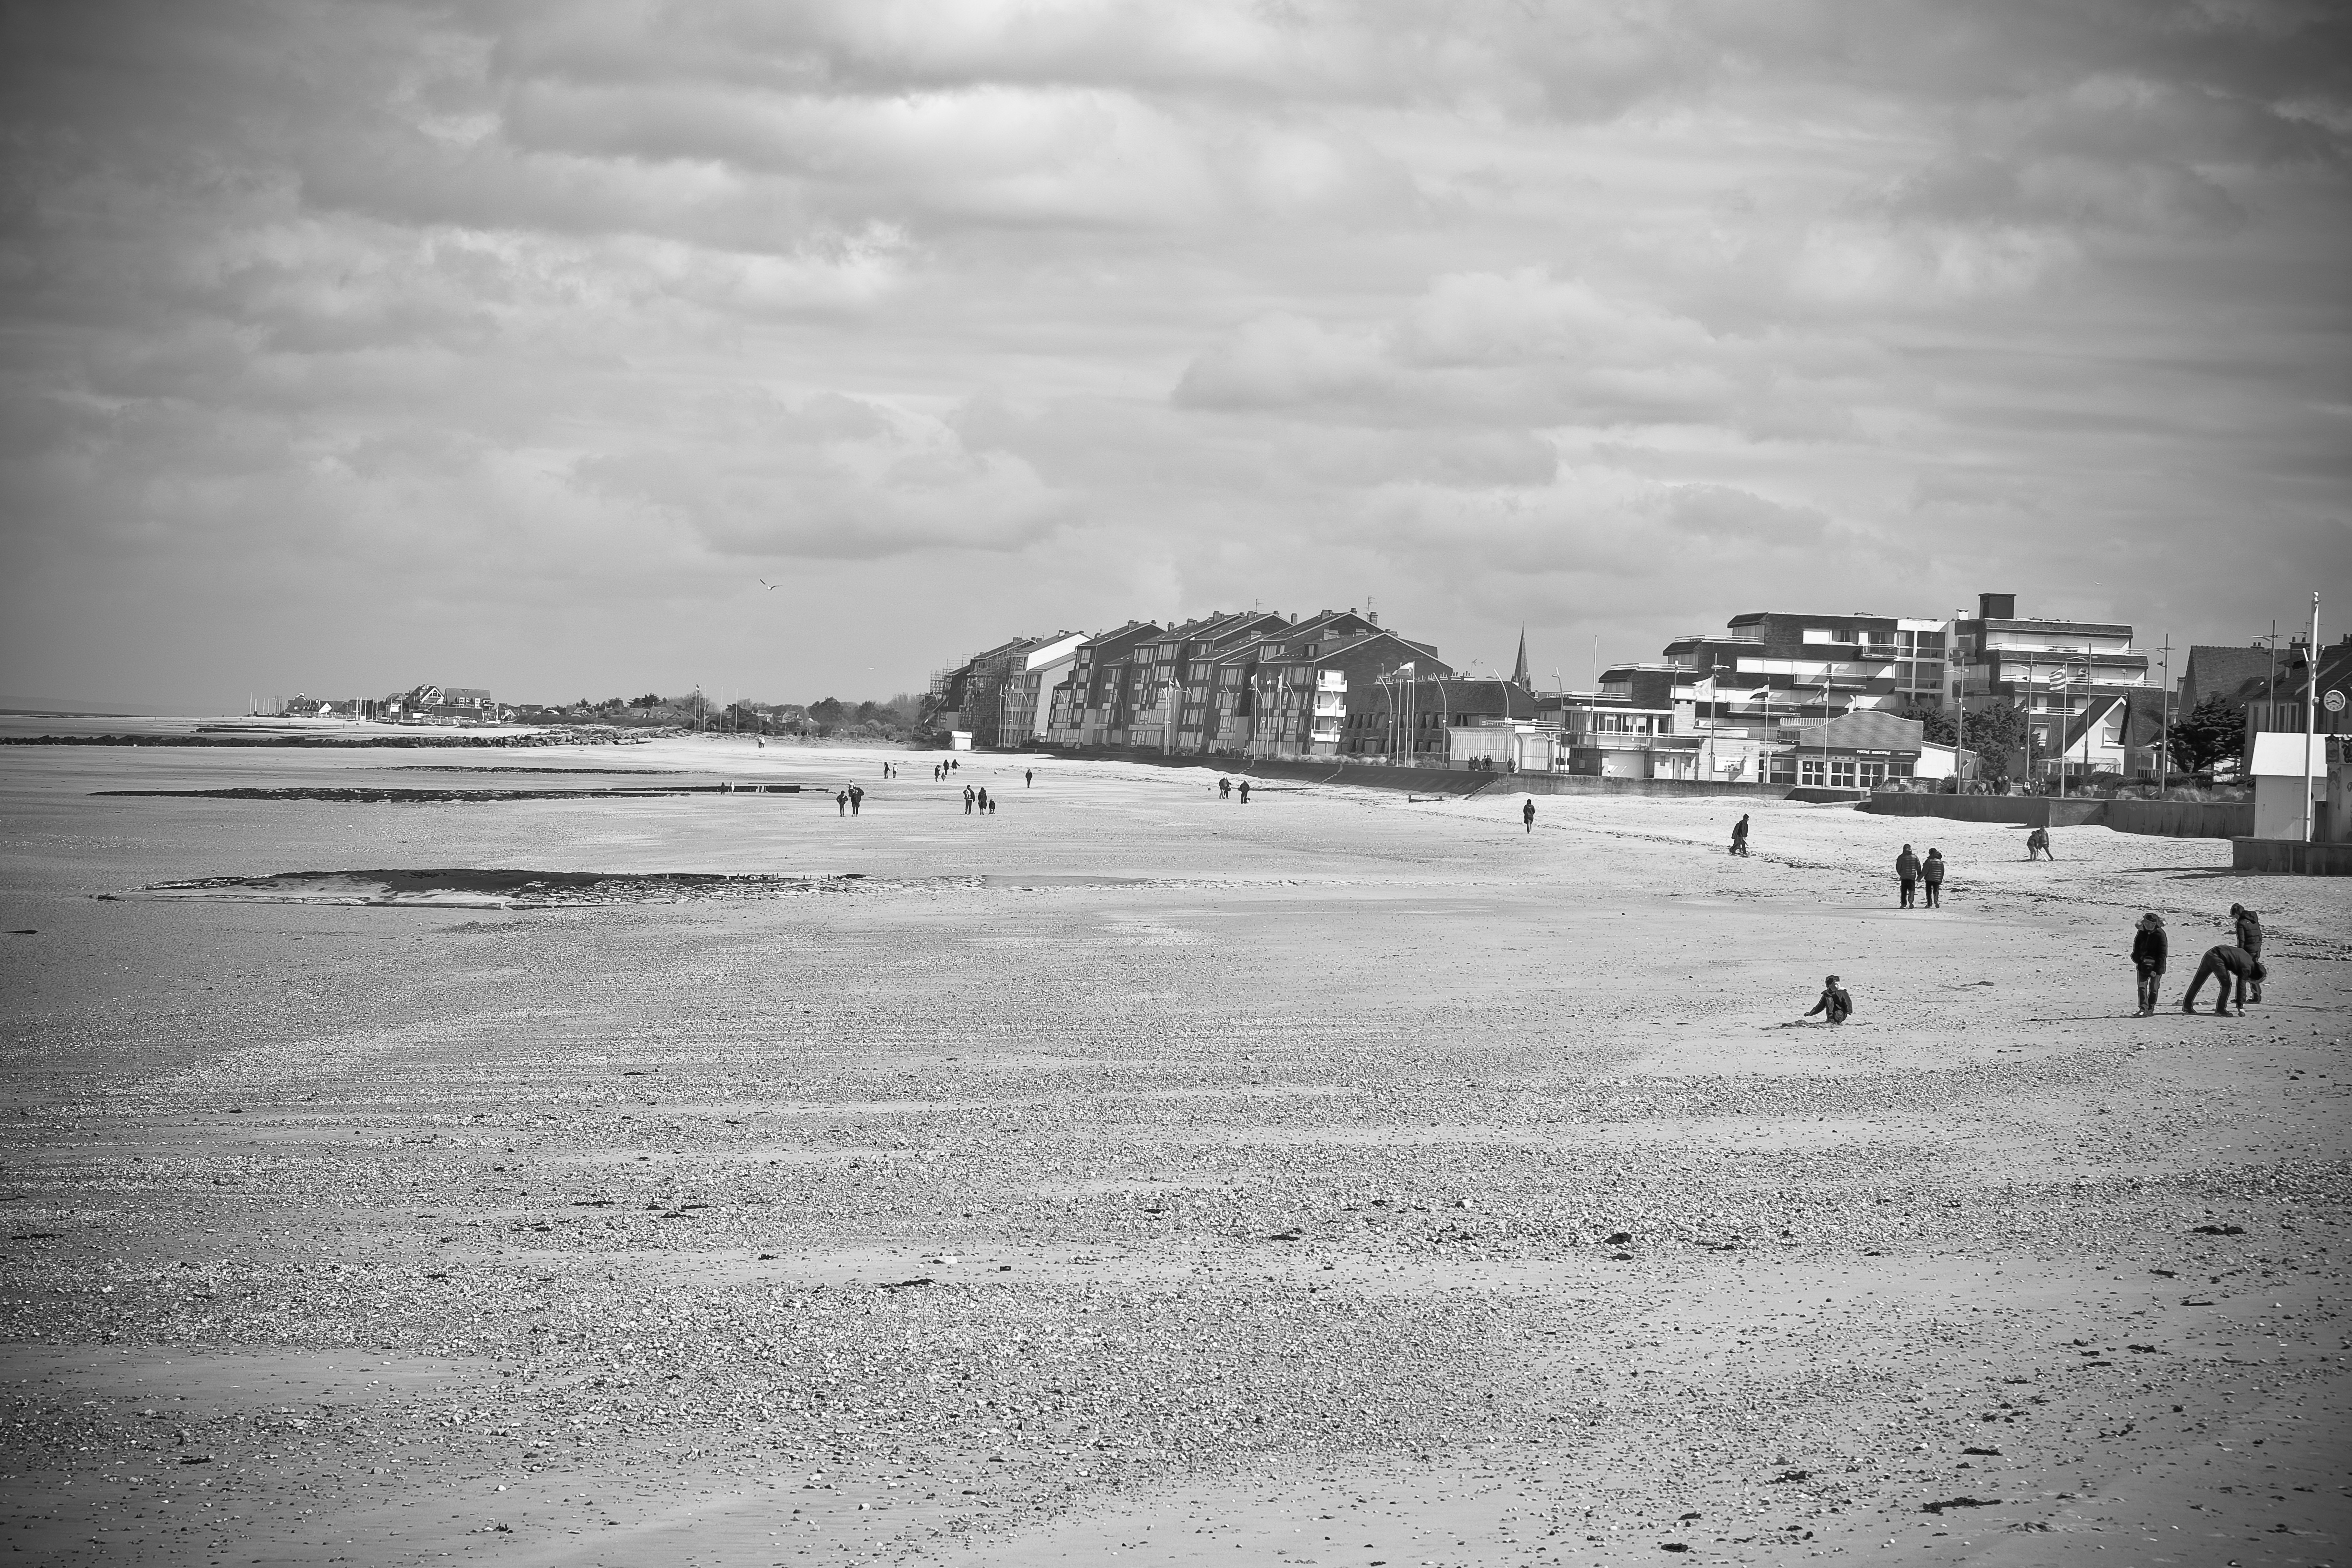
beach, sea, coast, sand, ocean, horizon, snow, winter, cloud, black and white, white, street, photography, shore, wave, urban, travel, france, fujifilm, weather, monochrome, season, bw, blackandwhite, blackwhite, ngc, normandy, fuji, stphotographia, fujixt1, fujix, noireblanc, junobeach, monochrome photography